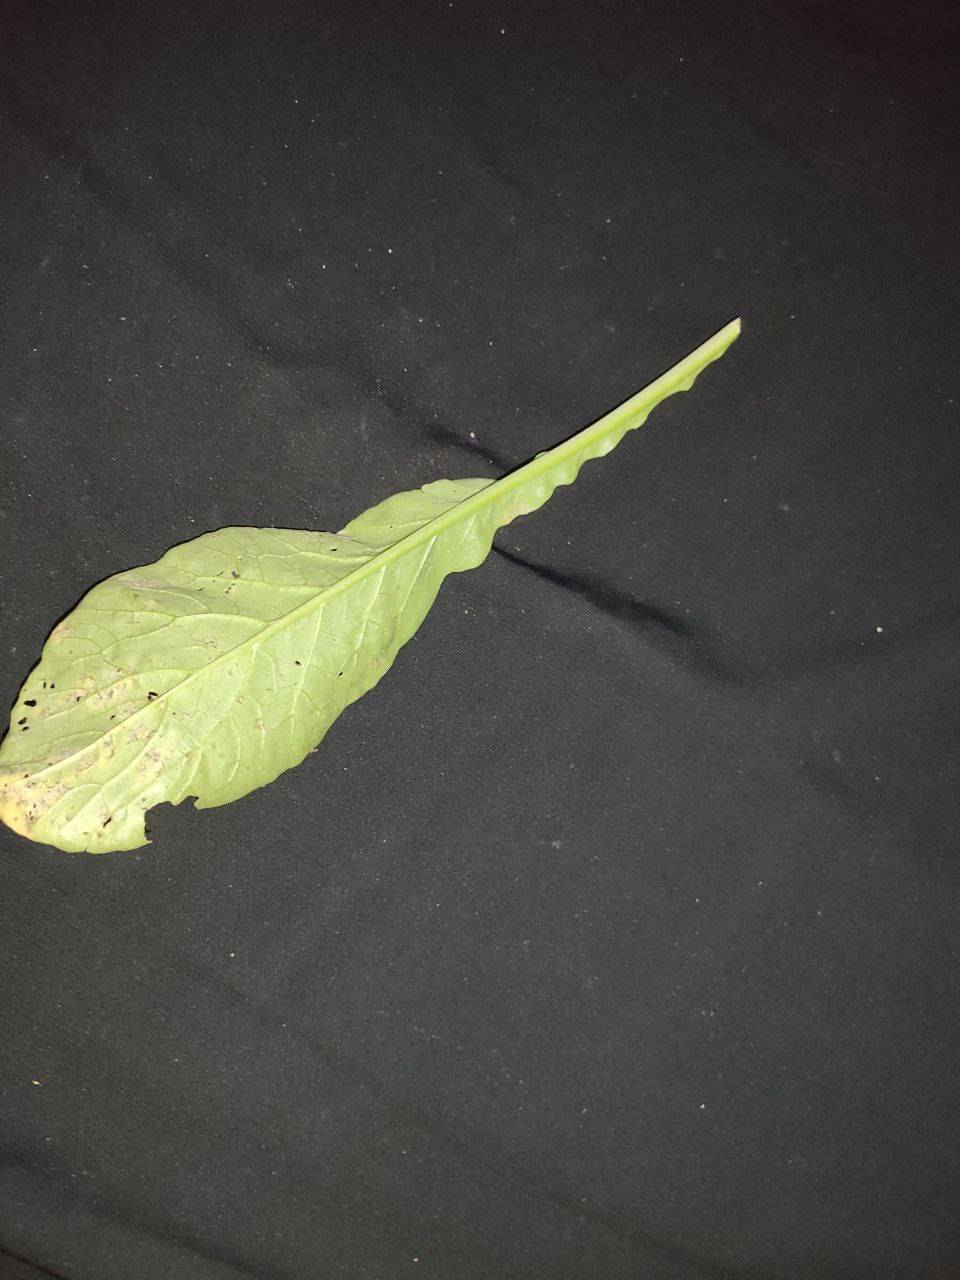
Label: Downey mildew